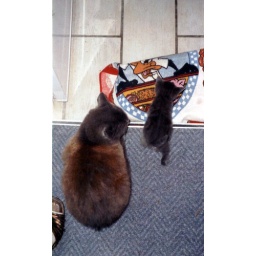
Sydney and John the Kitten going down the step in the kitchen at Carmelite road